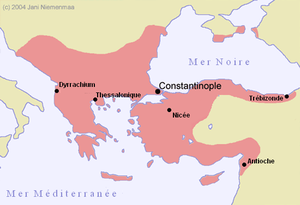
L’Empire byzantin ou Empire romain d'Orient désigne l'État apparu vers le IVᵉ siècle dans la partie orientale de l'Empire romain, au moment où celui-ci se divise progressivement en deux.
La pronoia, ou parfois pronoïa était un système fiscal d'attribution de terres, d'étendues diverses, par l'empereur byzantin, à un individu pour qu'il en soutire, pour son propre profit, les revenus d'état qui y sont rattachés. La pronoia pouvait être attribuée de façon arbitraire, voire prestigieuse, par l'empereur à des membres de sa famille ou à des partisans et éventuellement à partir de la dynastie des Comnènes, à la fin du XIᵉ siècle, à des militaires et soldats en guise de solde.